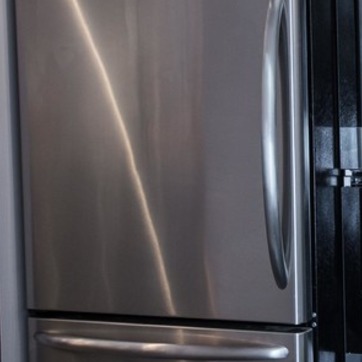
Material: metal